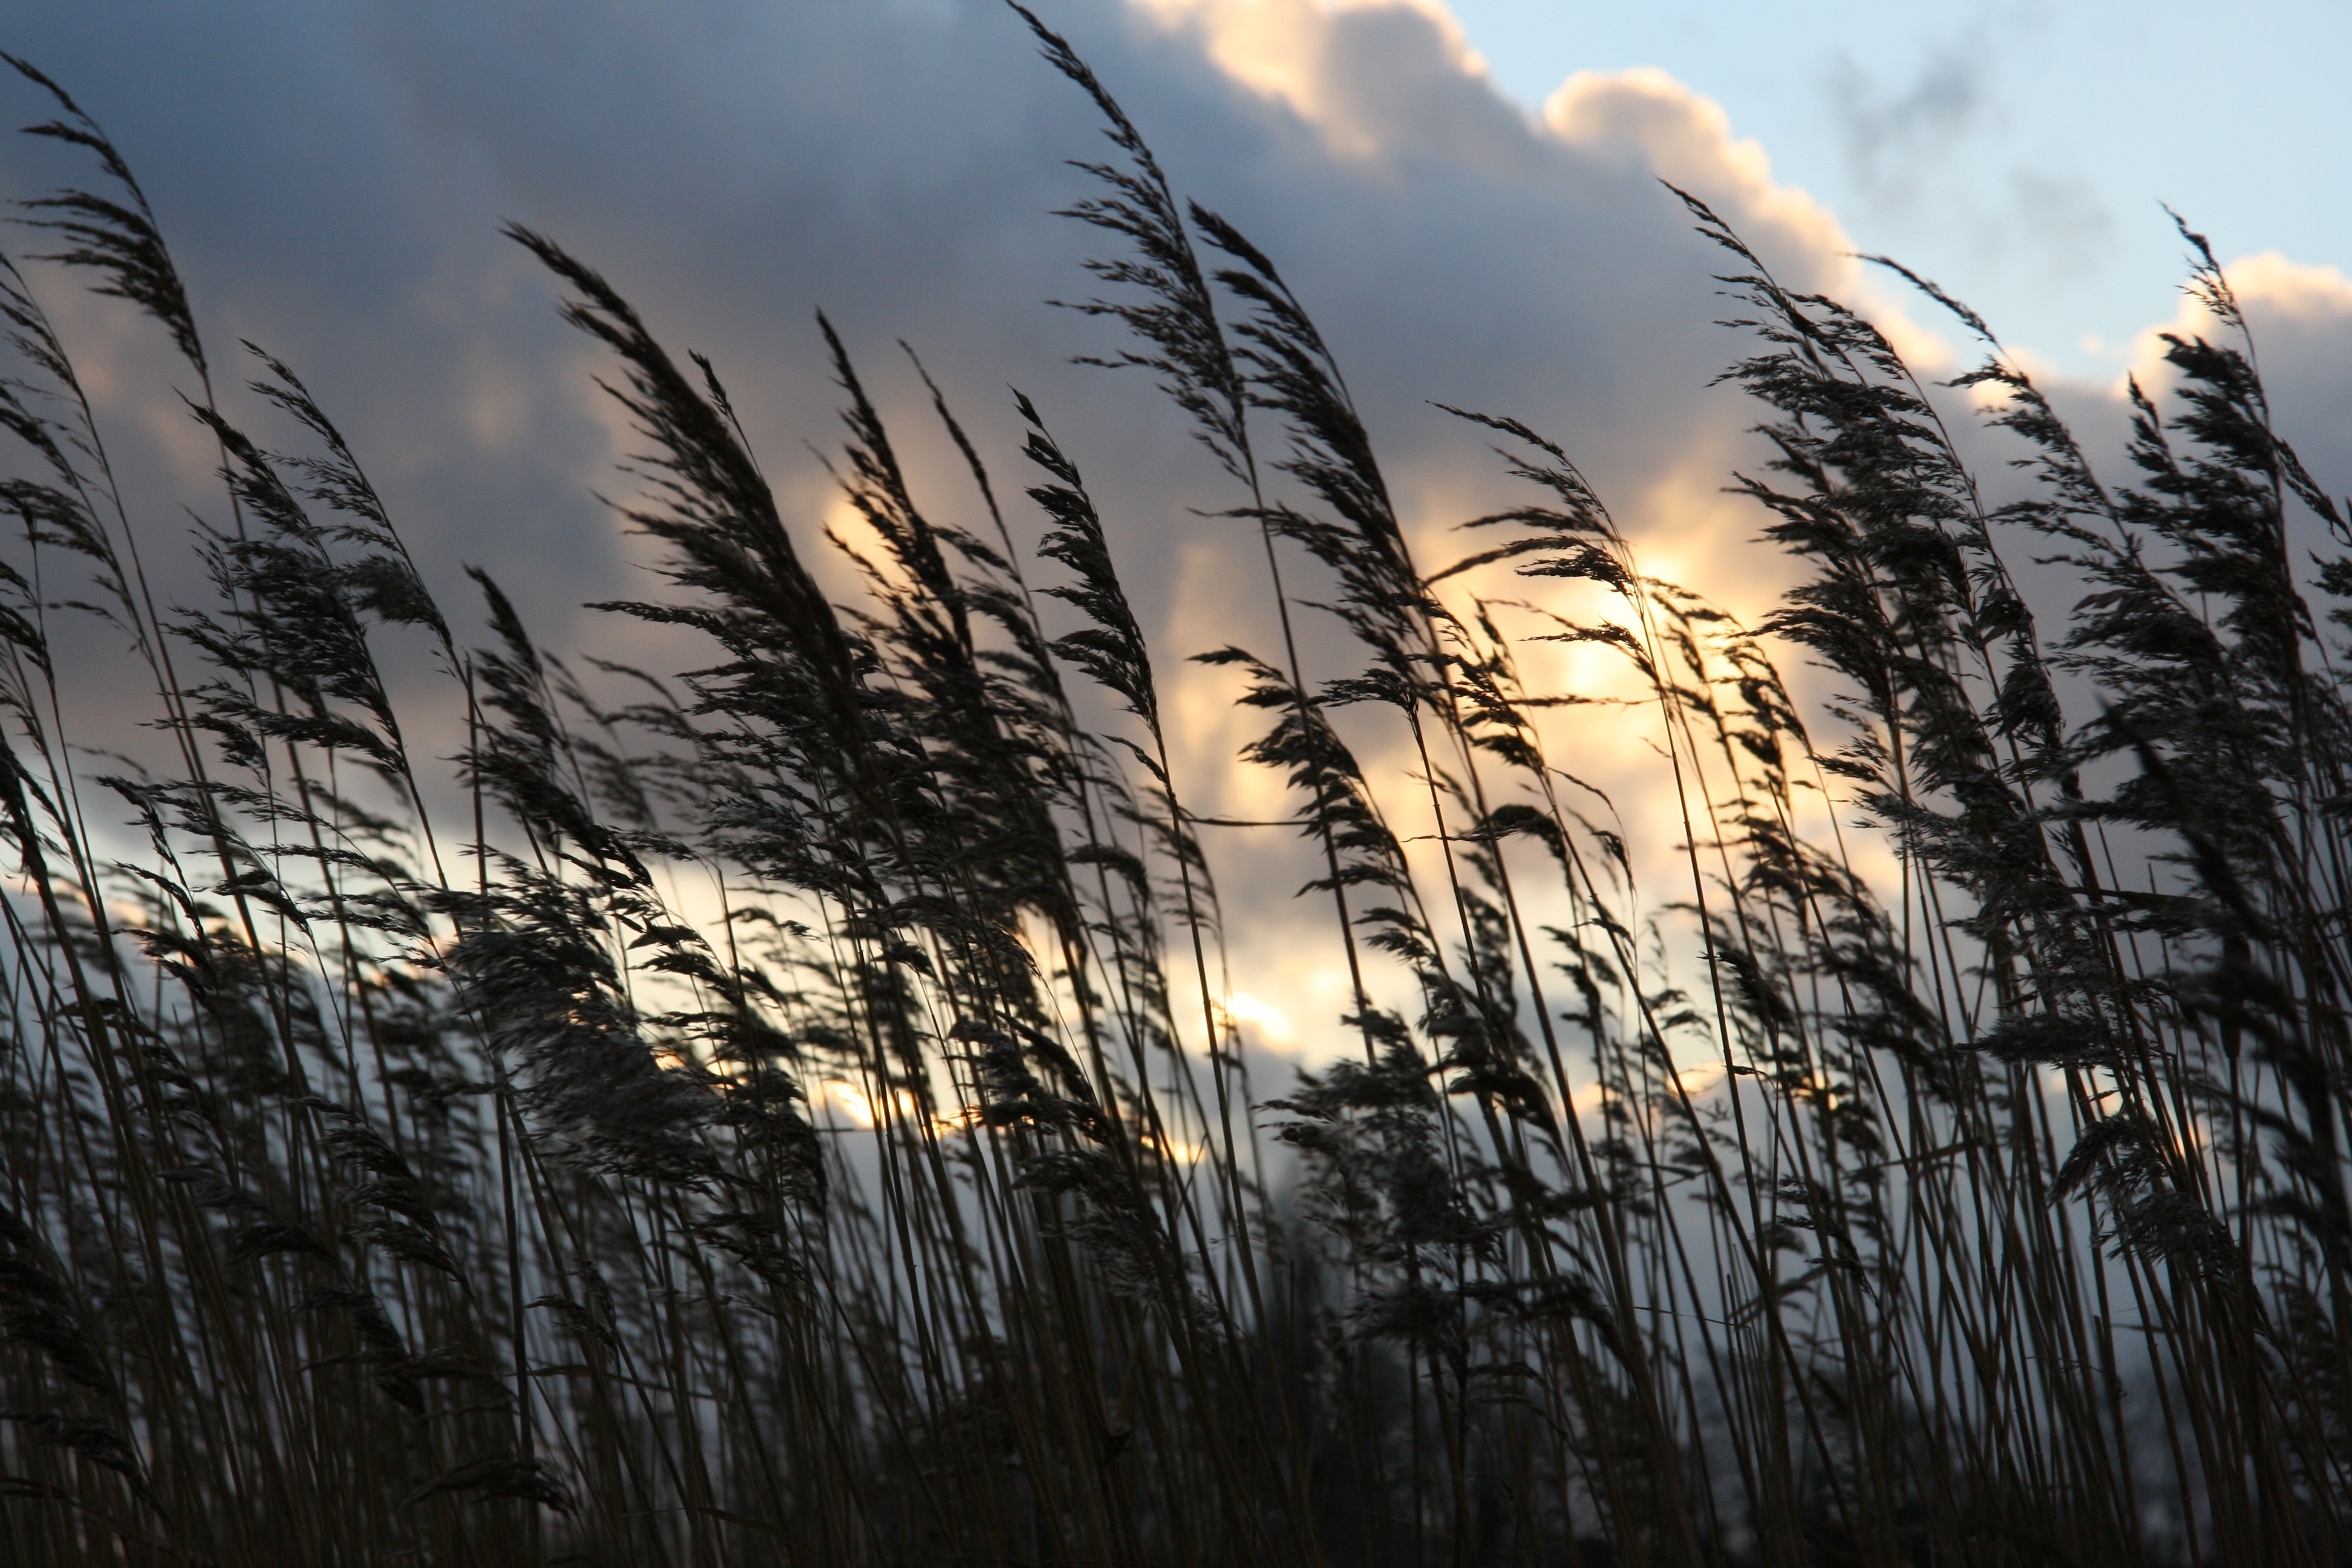
tree, nature, grass, horizon, branch, winter, light, cloud, plant, sky, sun, sunrise, sunset, sunlight, morning, wind, dawn, dark, reed, dusk, evening, reflection, weather, clouds, ominous, atmospheric phenomenon, grass family, woody plant